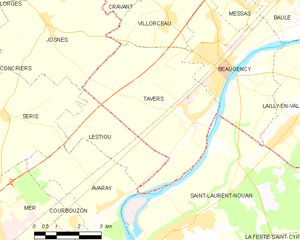
Tavers est une commune française, située dans le département du Loiret en région Centre-Val de Loire.